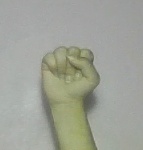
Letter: saad